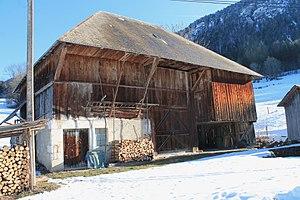
Vieille ferme à Mont Devant, Bellecombe-en-Bauges (Savoie)
Bellecombe-en-Bauges est une commune française située dans le département de la Savoie, en région Auvergne-Rhône-Alpes.